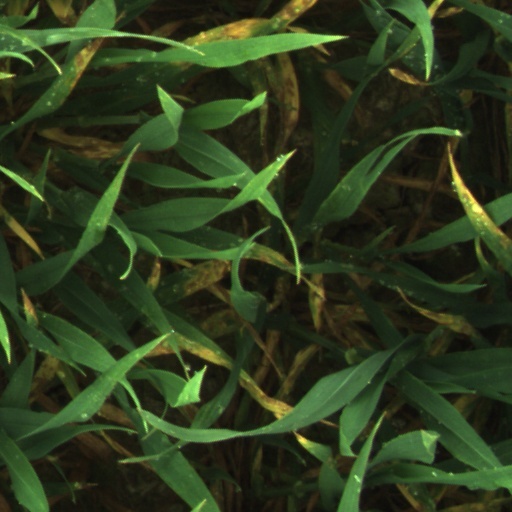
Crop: wheat